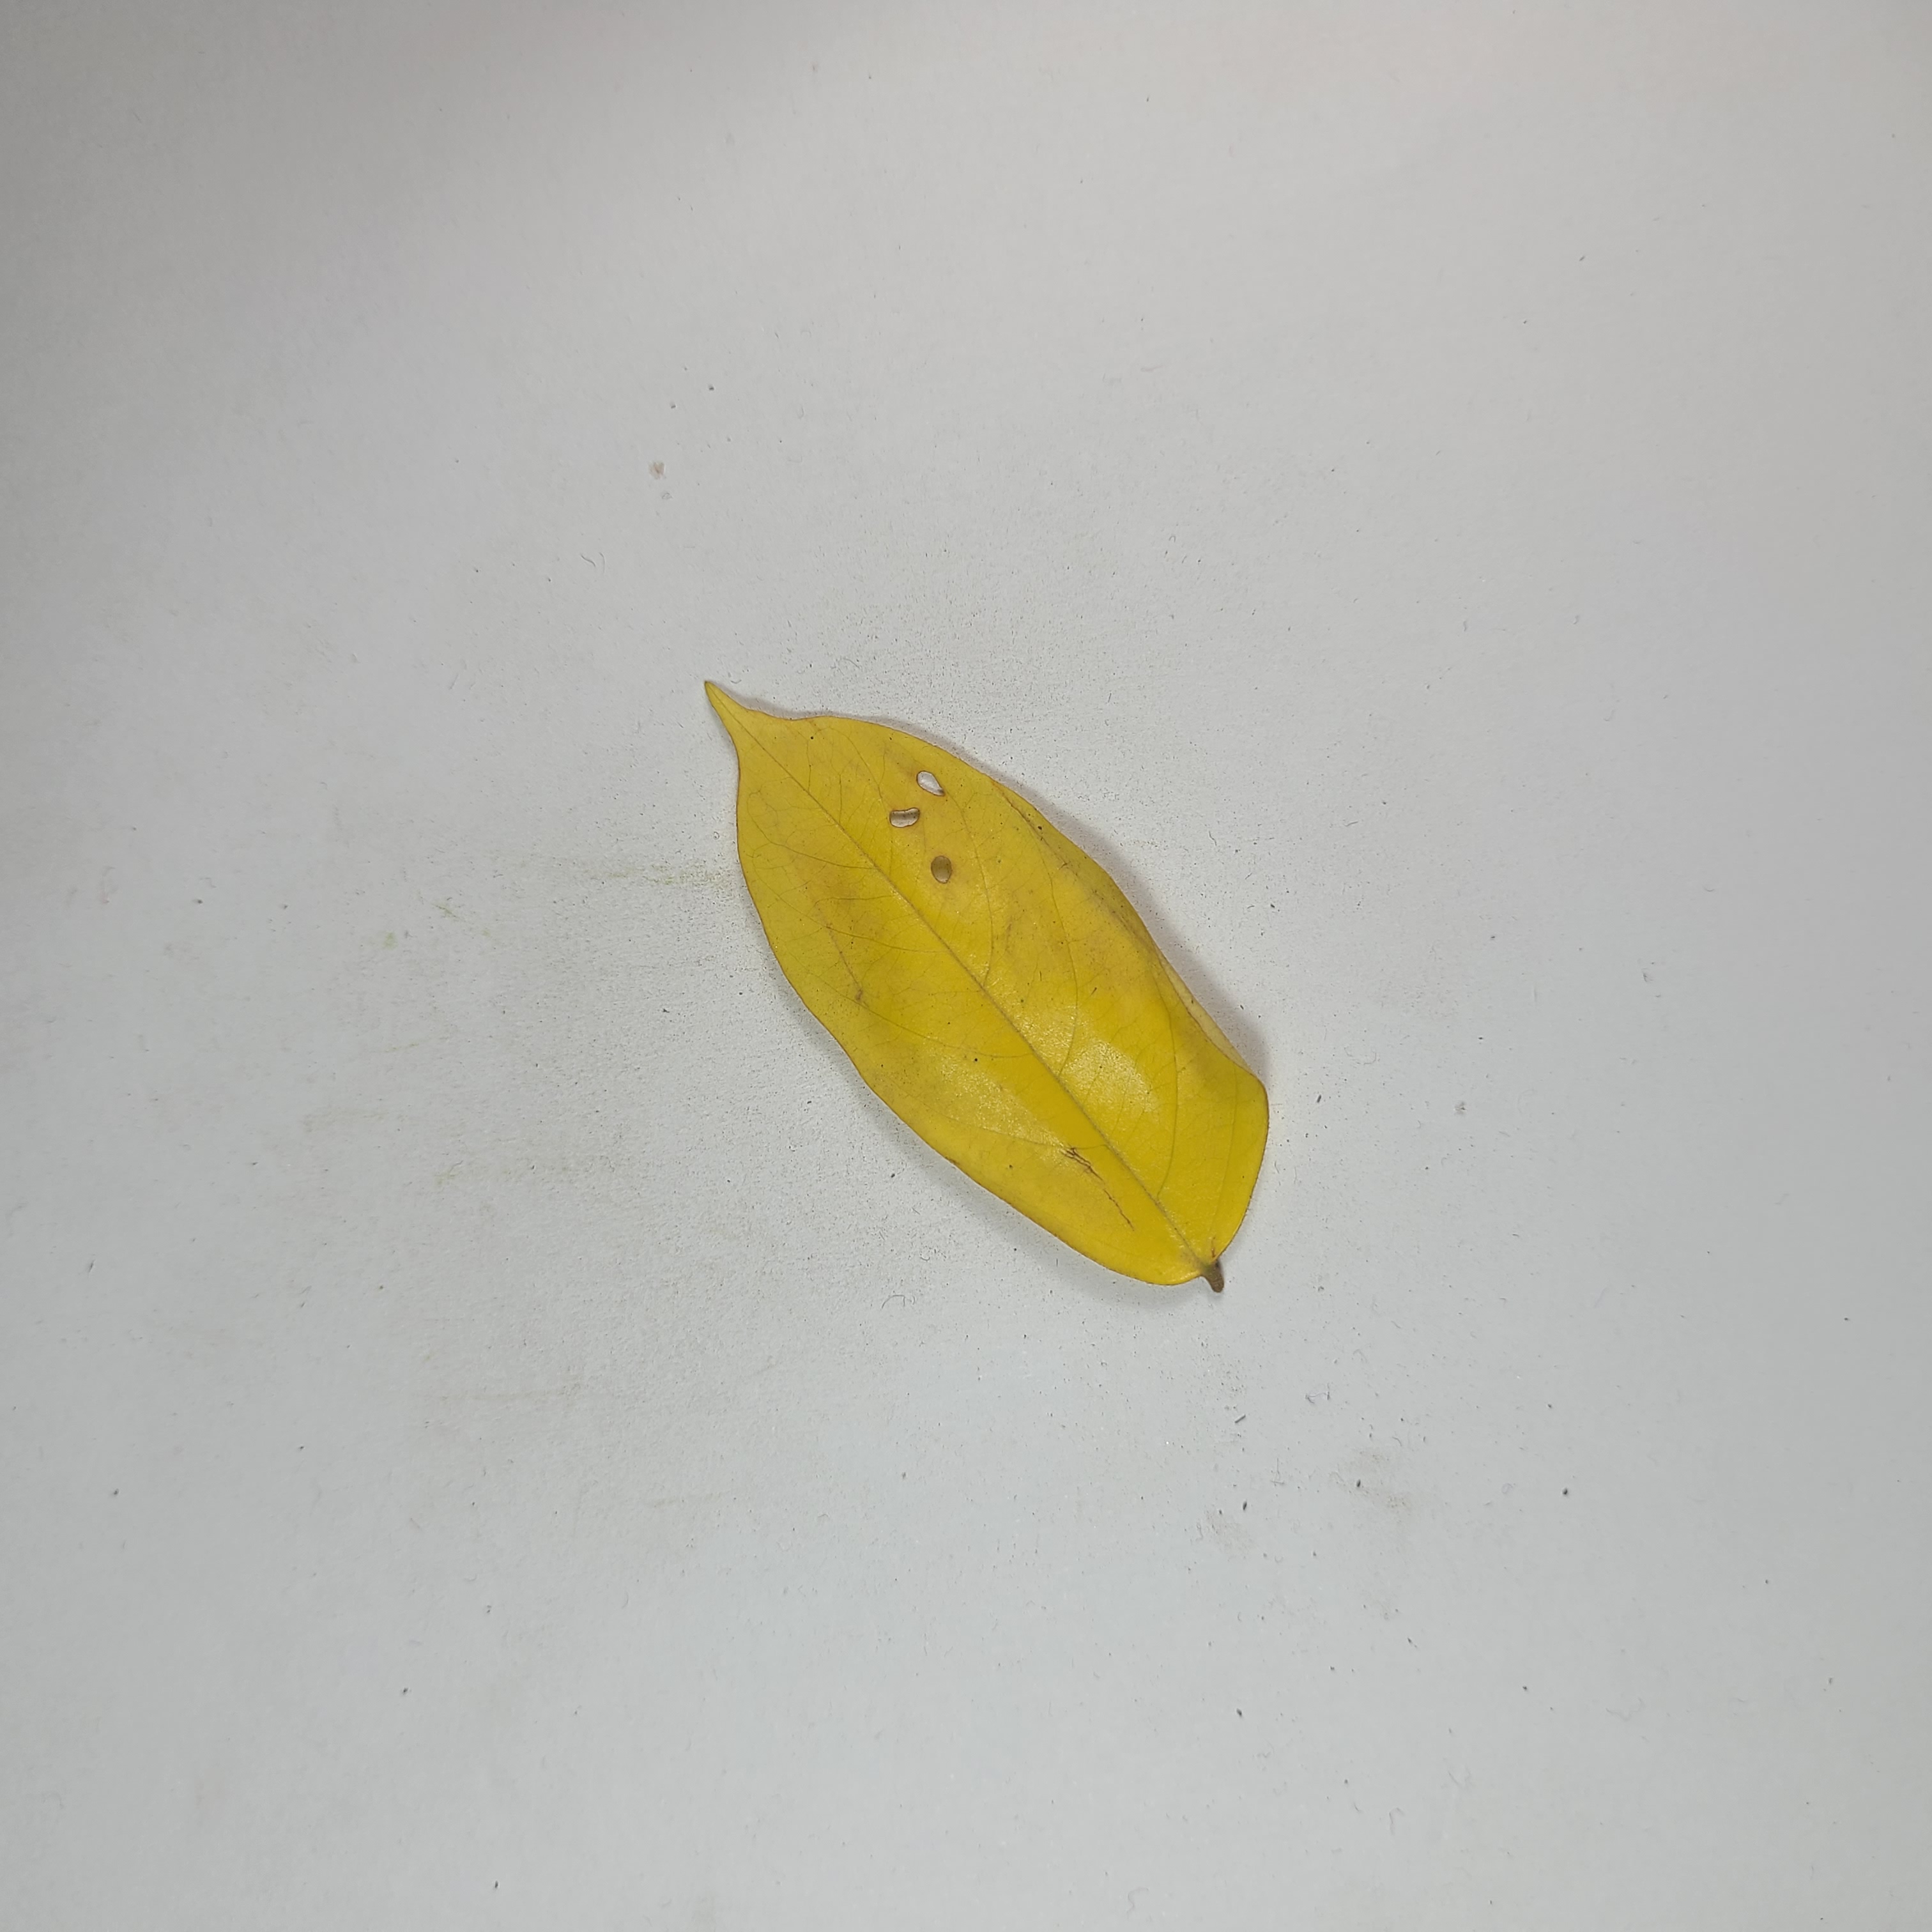
Label: Yellow Leaves